Styliani Kaltsidou

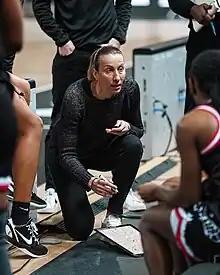
Stella Kaltsidou Head Coach of London Lions

In 2019, after the announcement of the end of her sports career, Kaltsidou was announced as an assistant coach in the men's team of Maroussi in Athens. She also held the role of Technical Advisor to the club's Academies.